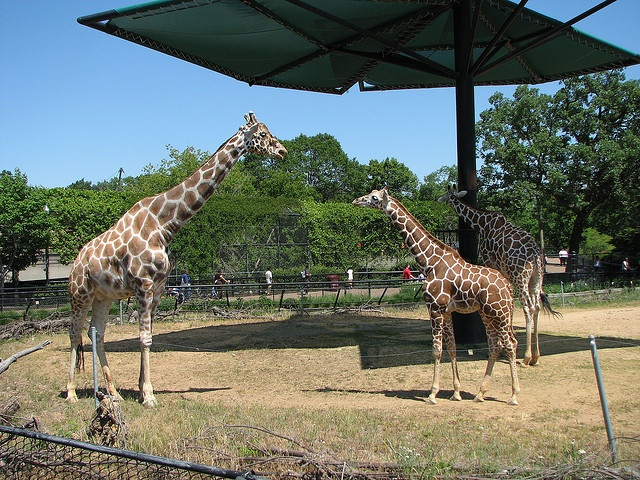
A picture of some animals that are in the shade.
Three giraffes gather under a huge umbrella for shade.
The family of giraffes are in the pen at the zoo.
Three giraffe standing next to each other on a dry grass field.
Three giraffes in a pen at a zoo.